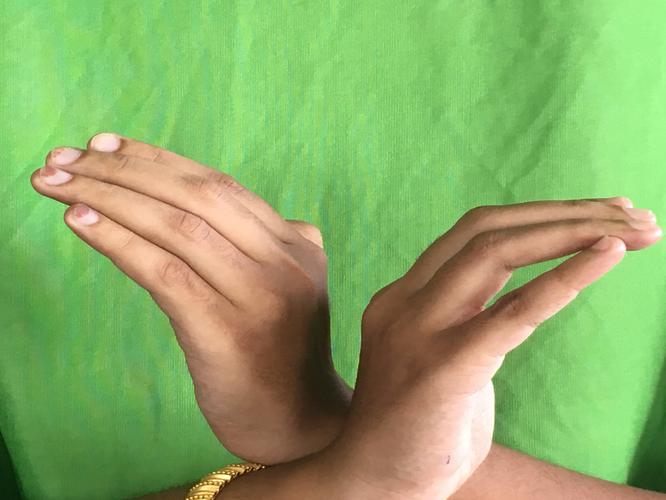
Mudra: Nagabandha
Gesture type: double_hand